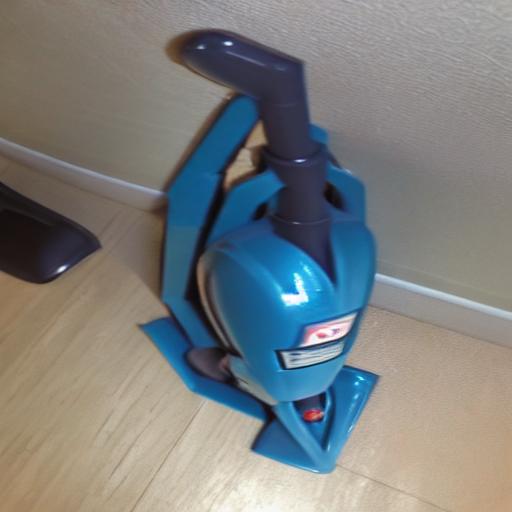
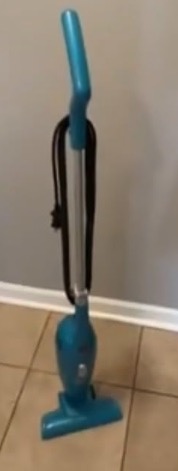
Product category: items_vacuum
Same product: no